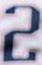
Number: 2